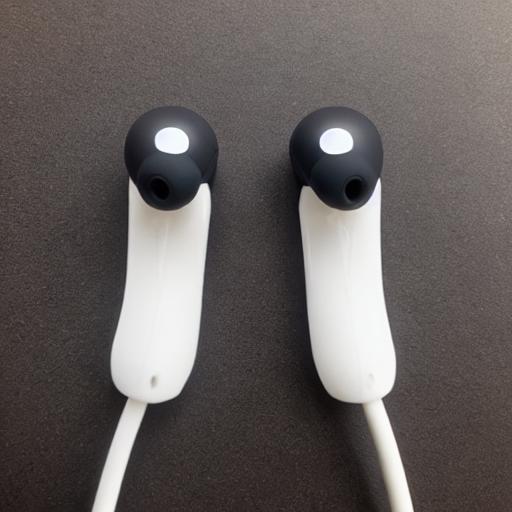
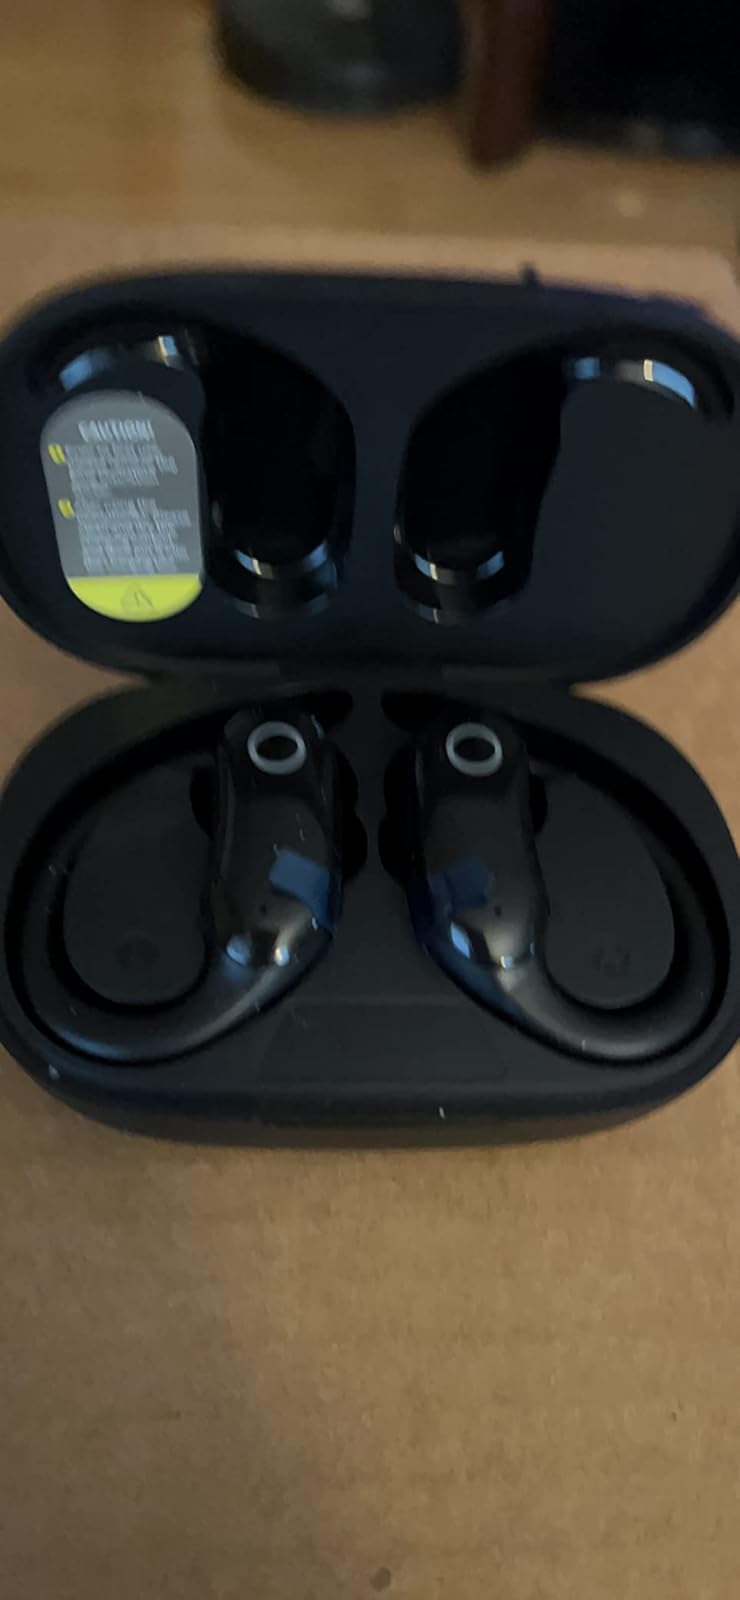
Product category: earbuds
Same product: no